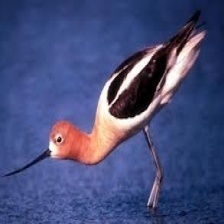
Species: AMERICAN AVOCET
Scientific name: PSITTACULA EUPATRIA